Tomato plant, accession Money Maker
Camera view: vertical (180 deg); turntable rotation: 330 degrees
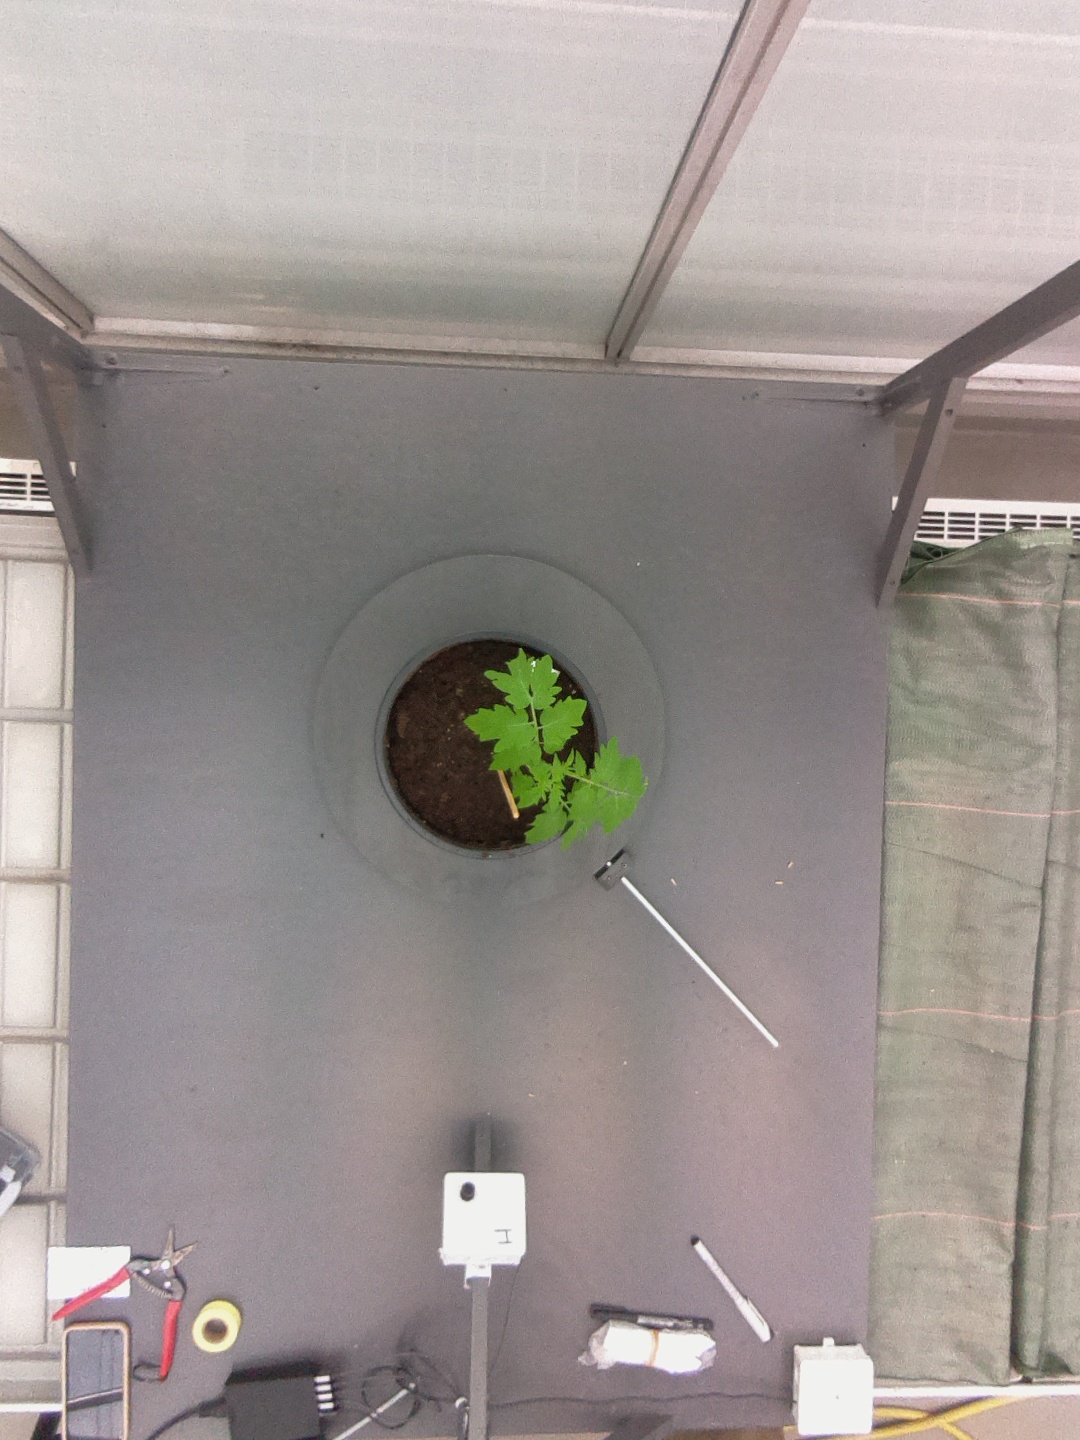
BBCH growth stage 13: 6 of true leaves visible